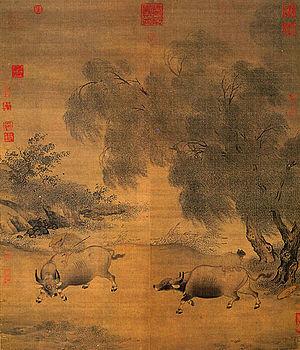
L'Académie impériale de peinture, Académie Hanlin de peinture, est un regroupement de peintres, organisé, à l'origine, sous les Song du Nord, au sein de l'Académie Hanlin et ce jusqu'à la fin de l'empire chinois. Mais de nombreux peintres de Cour étaient auparavant regroupés de manière informelle au sein de l'Académie Hanlin depuis la dynastie Tang.
La société chinoise durant la dynastie Song est marquée par les réformes politiques et légales, un retour philosophique du confucianisme et le développement des villes qui deviennent, au-delà de centres administratifs, des centres commerciaux, industriels et de commerce maritime. Les habitants des zones rurales sont pour la plupart des fermiers, même si certains sont chasseurs, pêcheurs ou employés du gouvernement travaillant dans les mines ou les marais salants. Inversement, les boutiques, les artisans, les gardes de la ville, les saltimbanques, les travailleurs et les riches marchands vivent dans les centres des comtés ou des provinces, avec la noblesse chinoise.